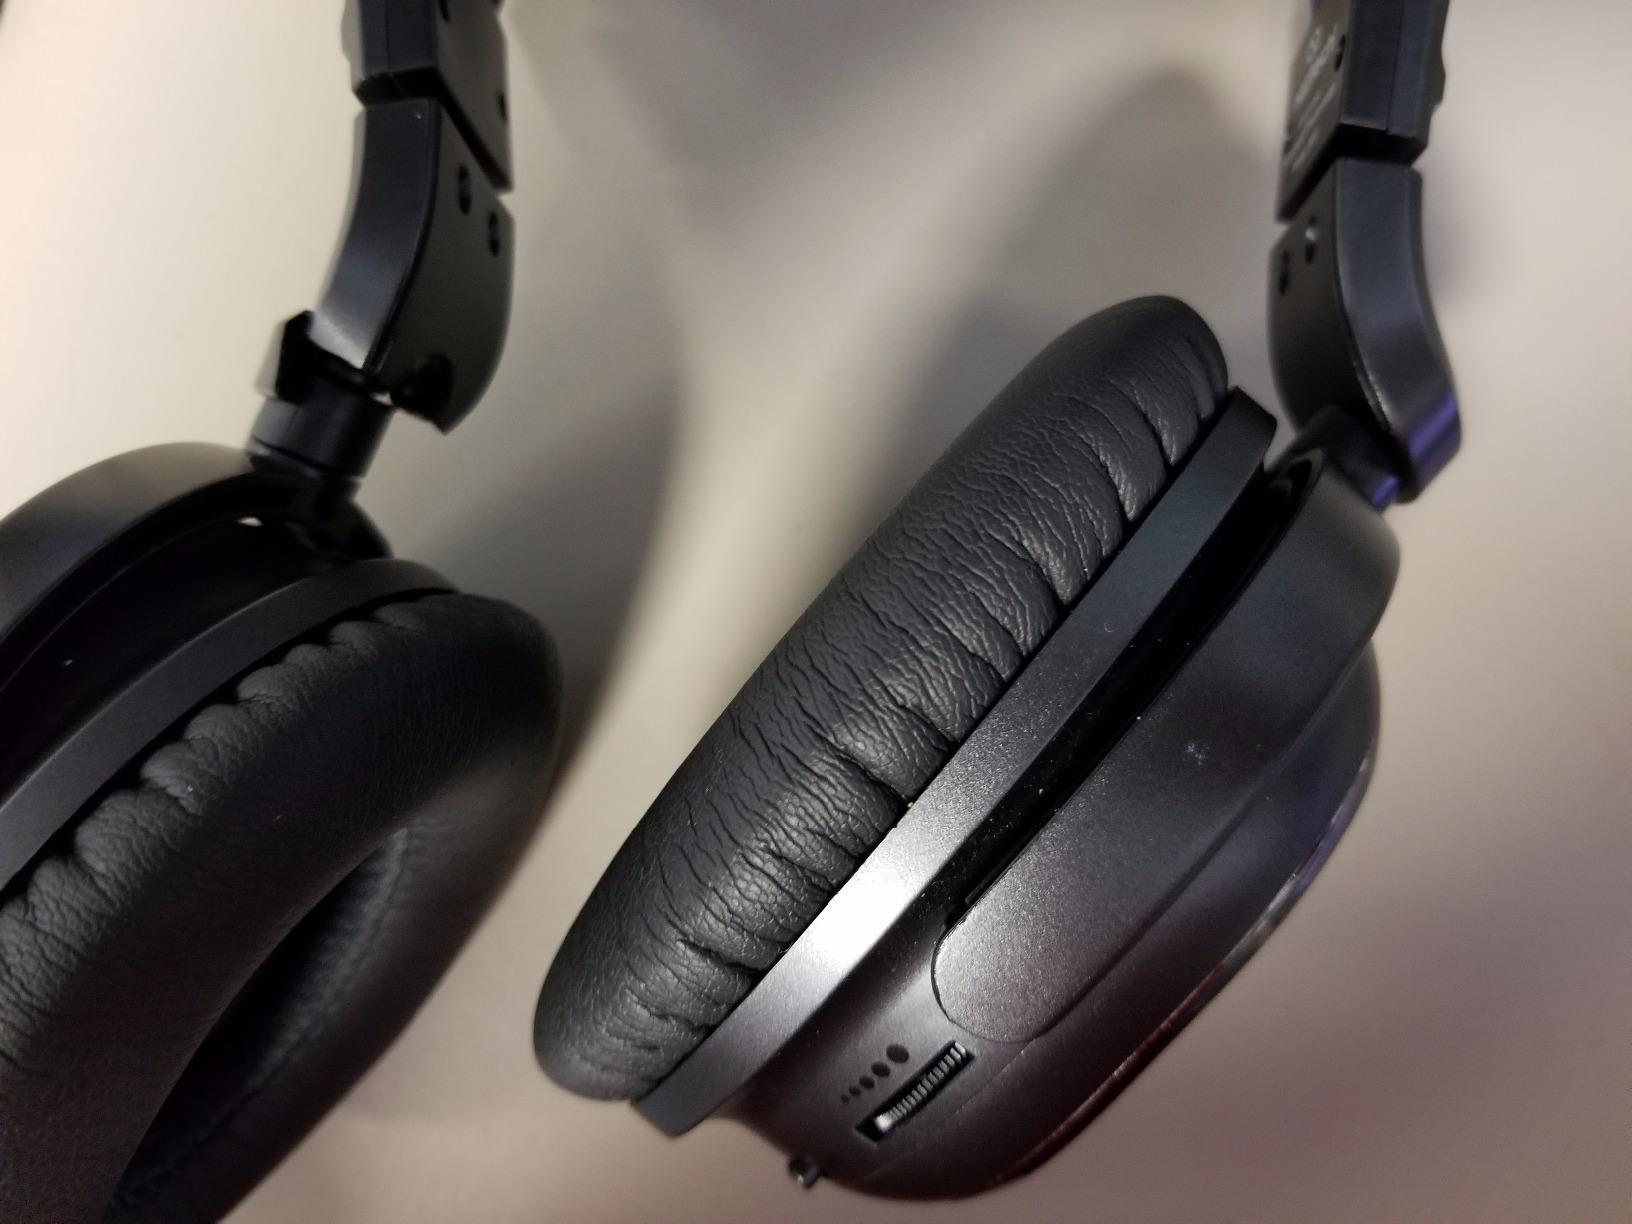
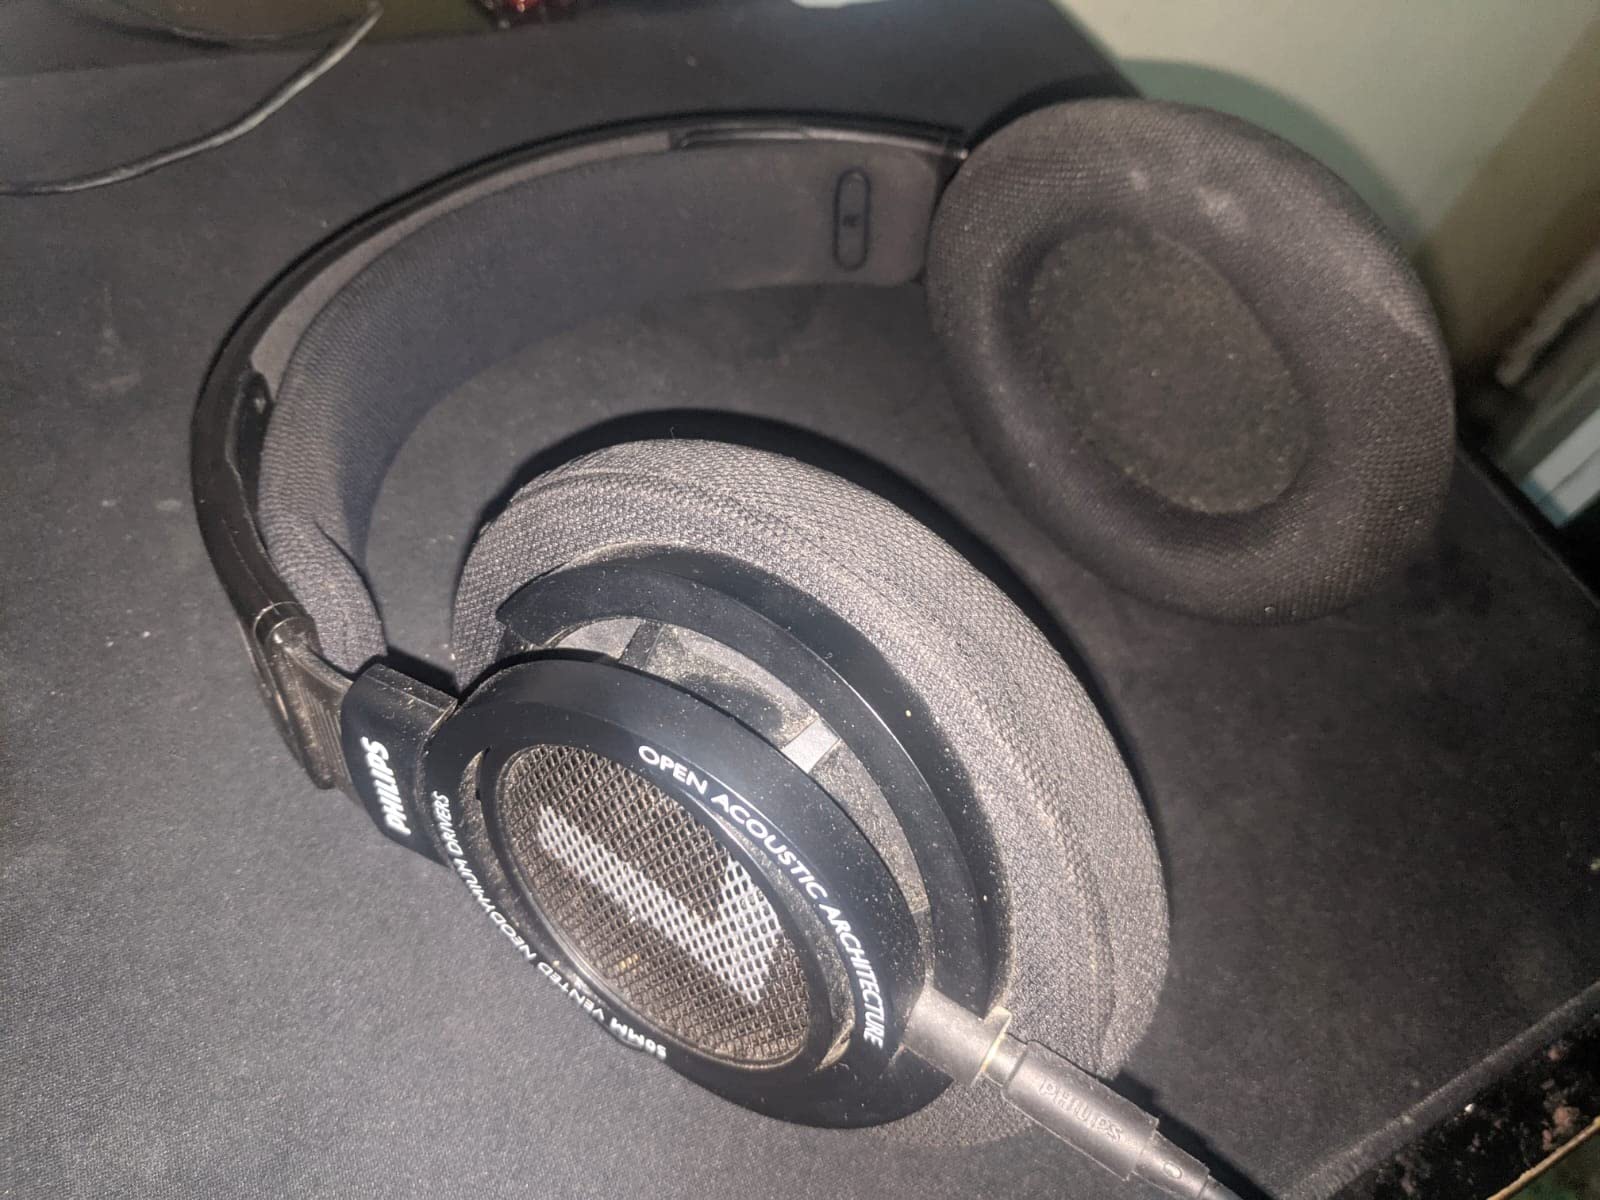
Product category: headphones
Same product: no